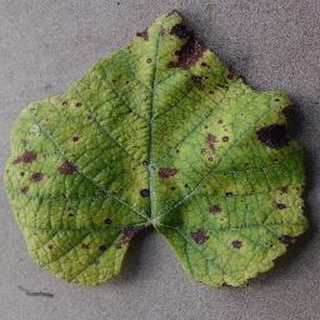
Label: grape_leaf_blight